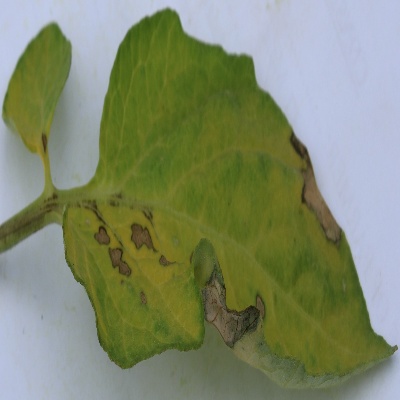
Crop: Tomato
Condition: verticulium wilt